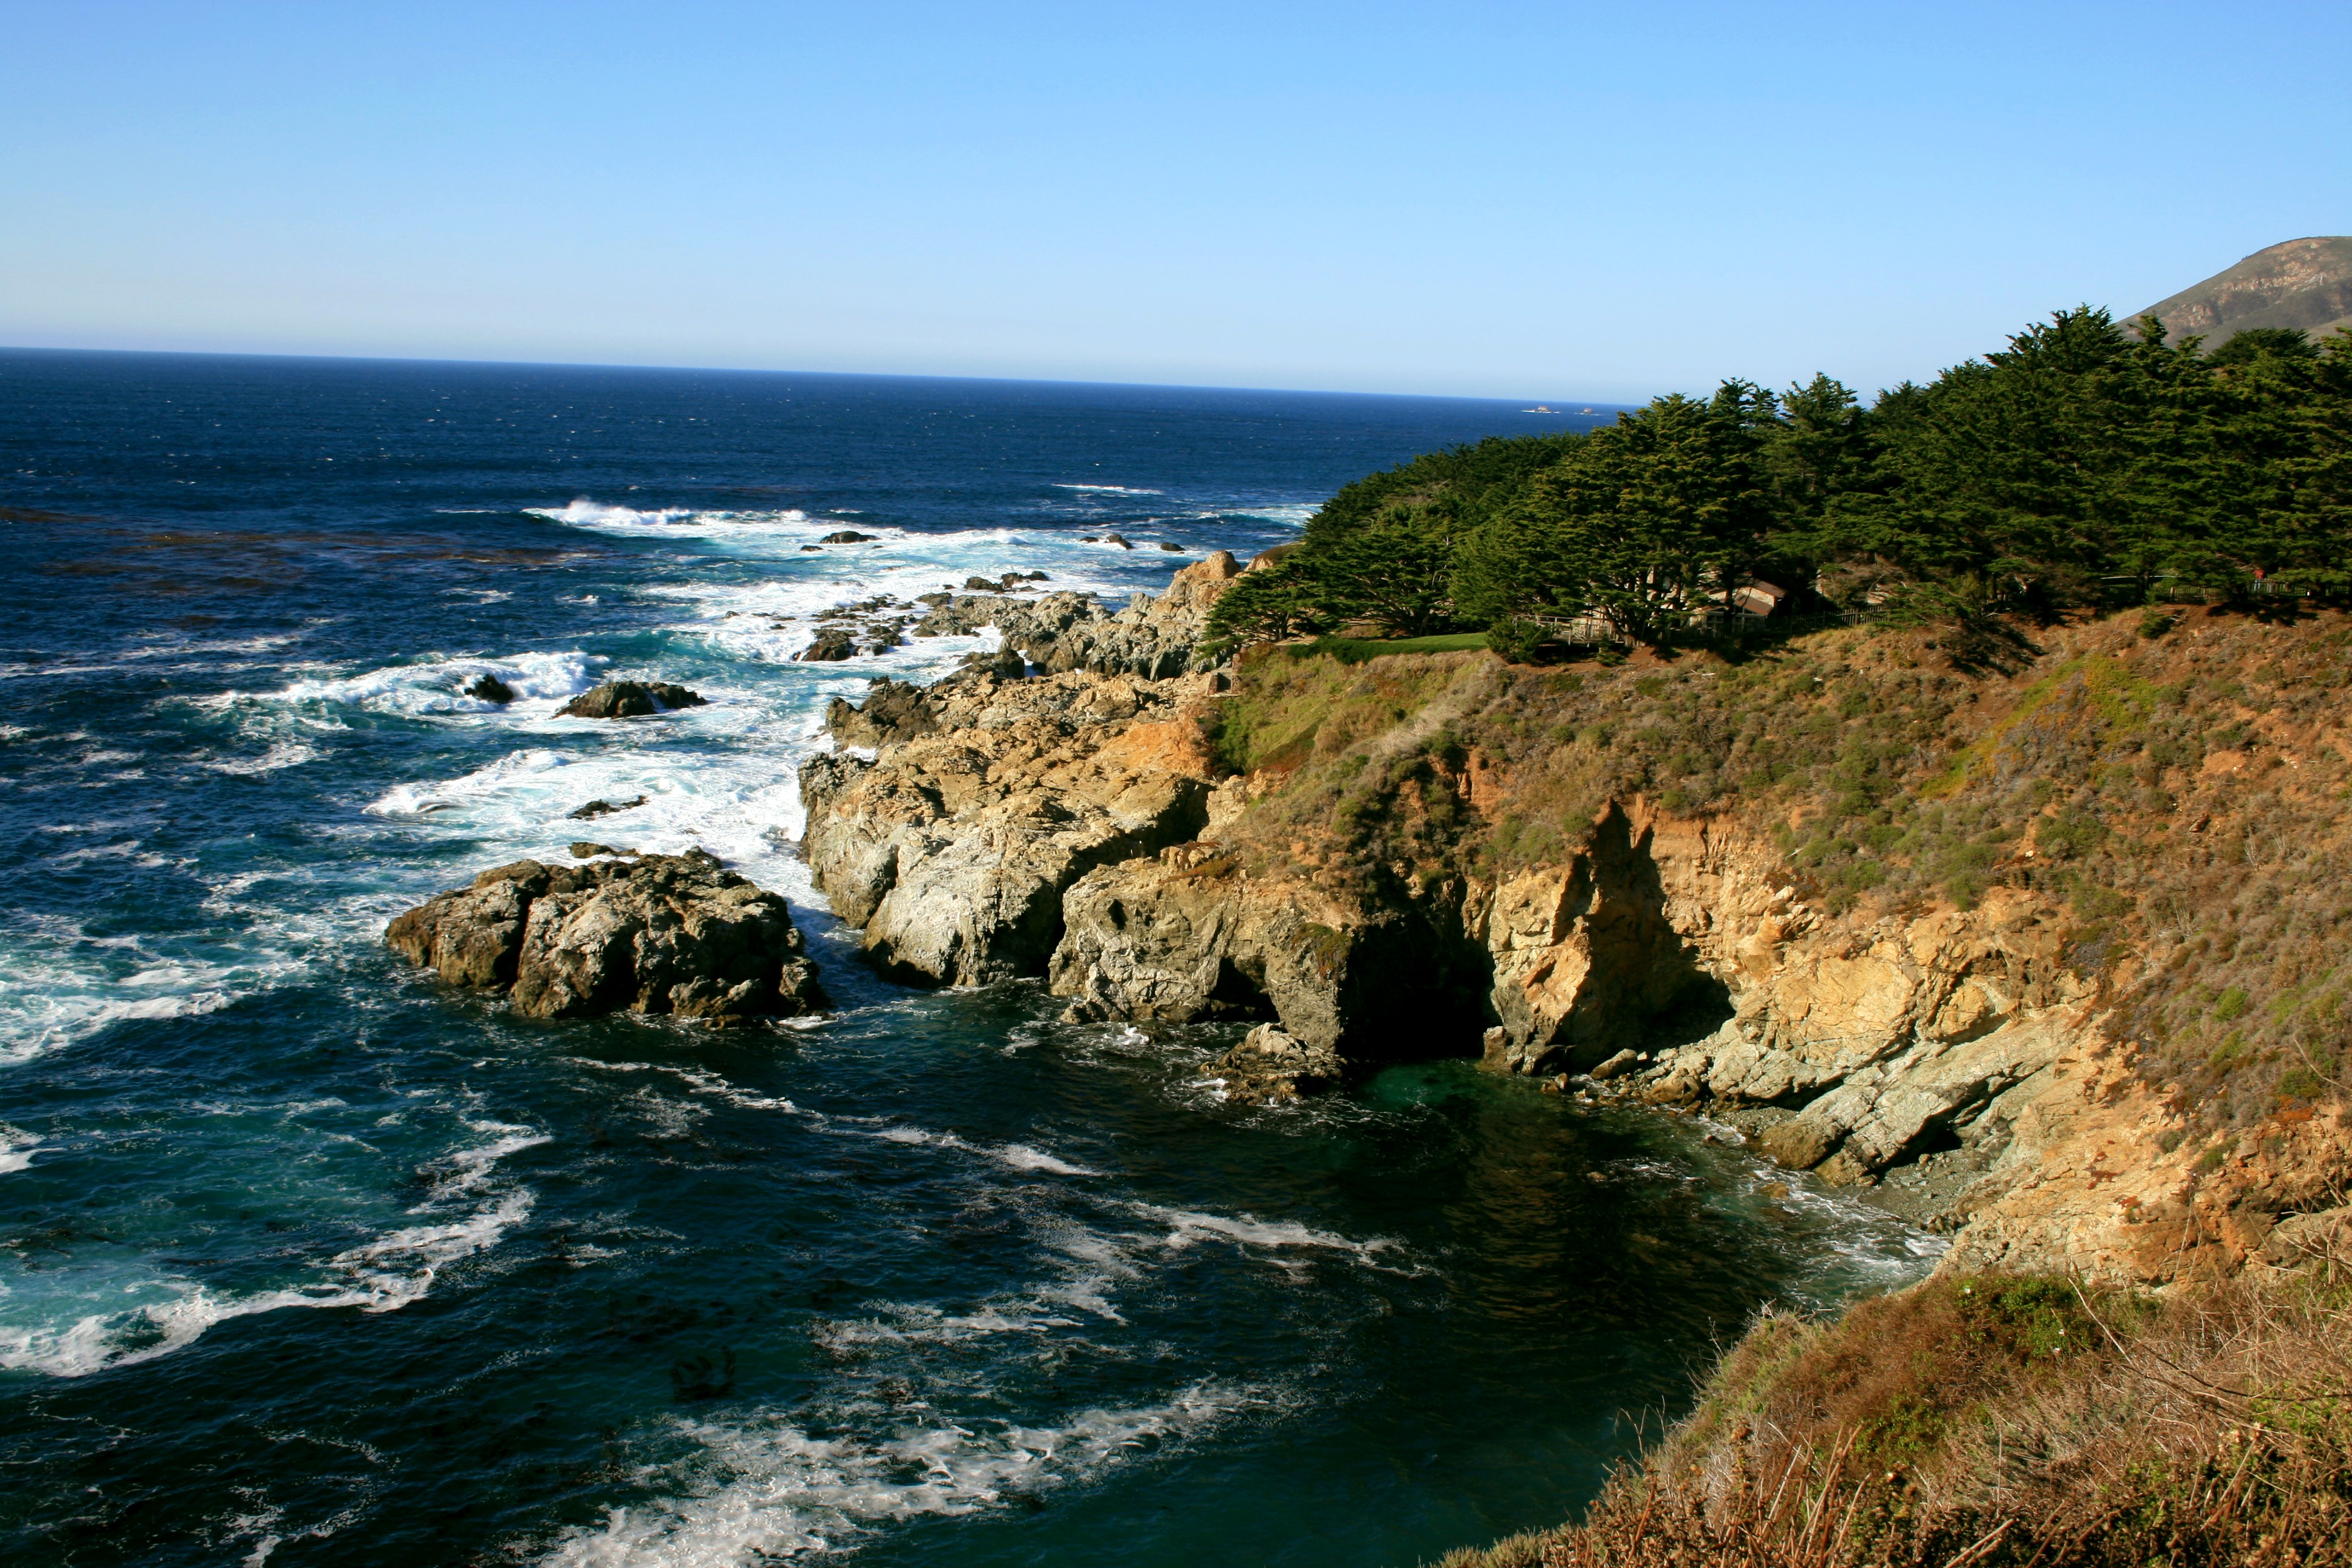
beach, sea, coast, rock, ocean, shore, wave, formation, cliff, cove, bay, terrain, body of water, cape, islet, landform, geographical feature, wind wave